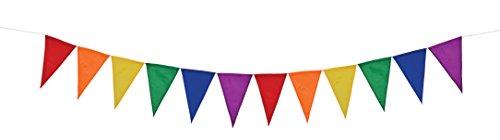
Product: In the Breeze Rainbow Pennant String
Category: Patio, Lawn & Garden | Outdoor Décor | Garden Sculptures & Statues | Wind Sculptures & Spinners
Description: Made from weather and fade resistant polyester fabric; Pennants have sewn edges.
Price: $12.99
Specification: ProductDimensions:20x12x96inches|ItemWeight:2.4ounces|ShippingWeight:2.4ounces(Viewshippingratesandpolicies)|Manufacturer:InTheBreeze|ASIN:B00HFQDT9G|DomesticShipping:ItemcanbeshippedwithinU.S.|InternationalShipping:ThisitemcanbeshippedtoselectcountriesoutsideoftheU.S.LearnMore|Itemmodelnumber:4874